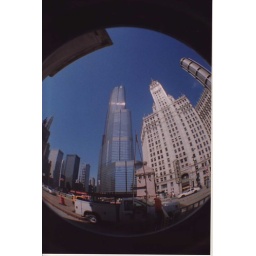
Trump Tower is the glass one in the center, the Wrigley building is the one on the right